U.S. Route 84 in Georgia

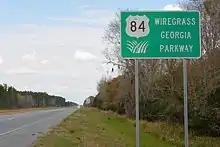
Wiregrass Georgia Parkway sign in Clinch County

After entering the state from Alabama, US 84/SR 38 travels east through Donalsonville to Bainbridge. The highways travel around the city to the south on a freeway bypass, cosigned with US 27/SR 1, where it has multiple exits such as with SR-97, US-84 BYP, and SR-253. The route continues east through Cairo to Thomasville, where it bypasses downtown to the north and east, concurrent with US 319 and SR 35, then US 19/SR 3/SR 300. The highway then continues east to Quitman, where it becomes concurrent with US 221/SR 76/SR 333 to the east, past its interchange with Interstate 75 (I-75), to Valdosta. In Valdosta, US 221 departs, and US 84/SR 38 continues east to Waycross, where it is briefly concurrent with US 1, US 23, US 82, SR 4, and SR 520. US 84/SR 38 continues east from Waycross, traveling through Blackshear before arriving in Jesup. In Jesup, the highway becomes concurrent with US 25, US 301, and SR 23 east to Ludowici. In Ludowici, US 25, US 301, and SR 23 depart to the northwest, and US 84/SR 38 continues east to Hinesville. In Hinesville, the highway becomes concurrent with SR 196, and takes a drastic turn to the east. A short distance later, SR 196 departs, and US 84/SR 38 continues east to exit 76 on I-95 east of Midway. Here, the roadway continues as Islands Highway.